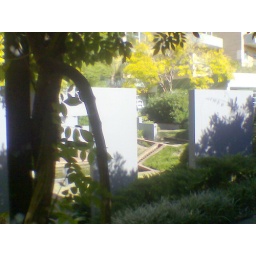
Looking through wall in garden near St Vincent's Hospice, across road from main Hospital buildings, next to Green Park